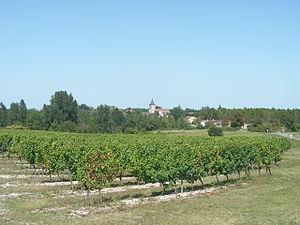
Plaisance (Dordogne)
Plaisance est une commune française située dans le département de la Dordogne, en région Nouvelle-Aquitaine.
Eyrenville est une ancienne commune française située en Bergeracois dans le sud du département de la Dordogne, qui a existé depuis 1790 jusqu'en 1972. De 1973 à 2010, elle devient le chef-lieu de la nouvelle commune de Plaisance, créée par la fusion avec les communes associées de Falgueyrat et Mandacou.